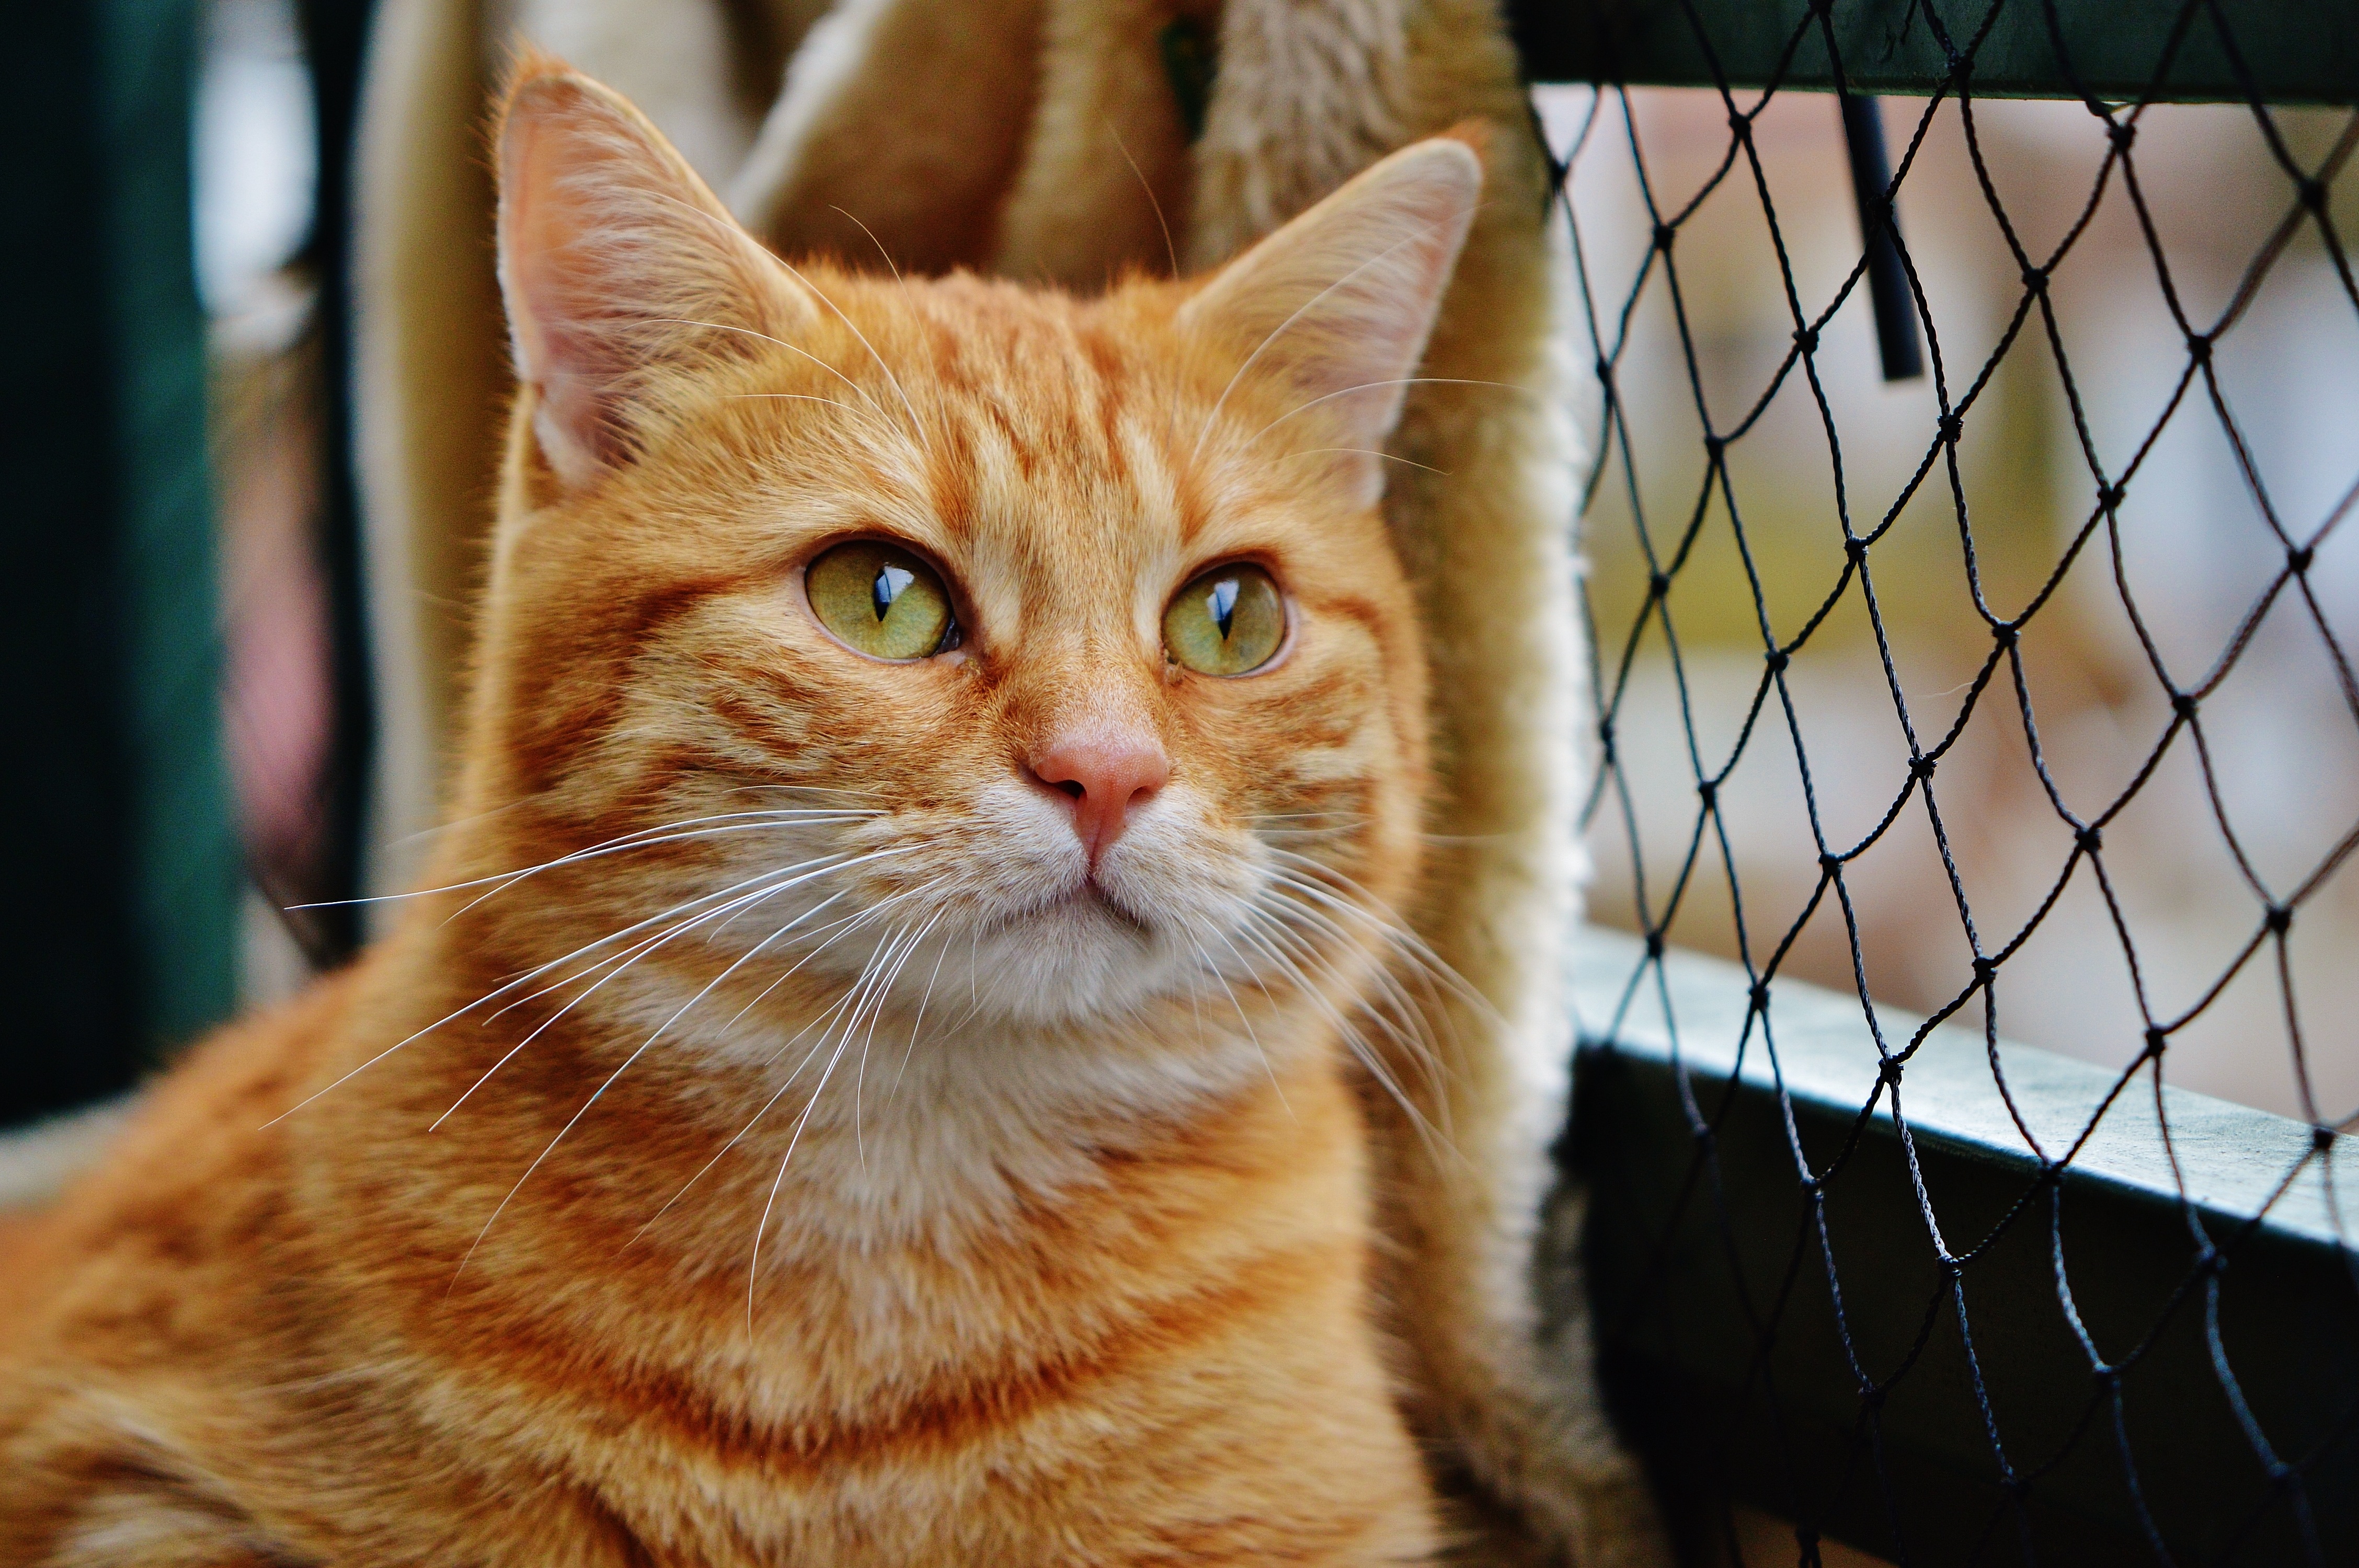
sweet, animal, cute, pet, fur, red, kitten, cat, mammal, fauna, playful, nose, whiskers, tiger, adidas, vertebrate, cuddly, animal world, domestic cat, mackerel, cat face, young cat, red mackerel tabby, red cat, tabby cat, european shorthair, small to medium sized cats, cat like mammal, domestic short haired cat, pixie bob, rusty spotted cat